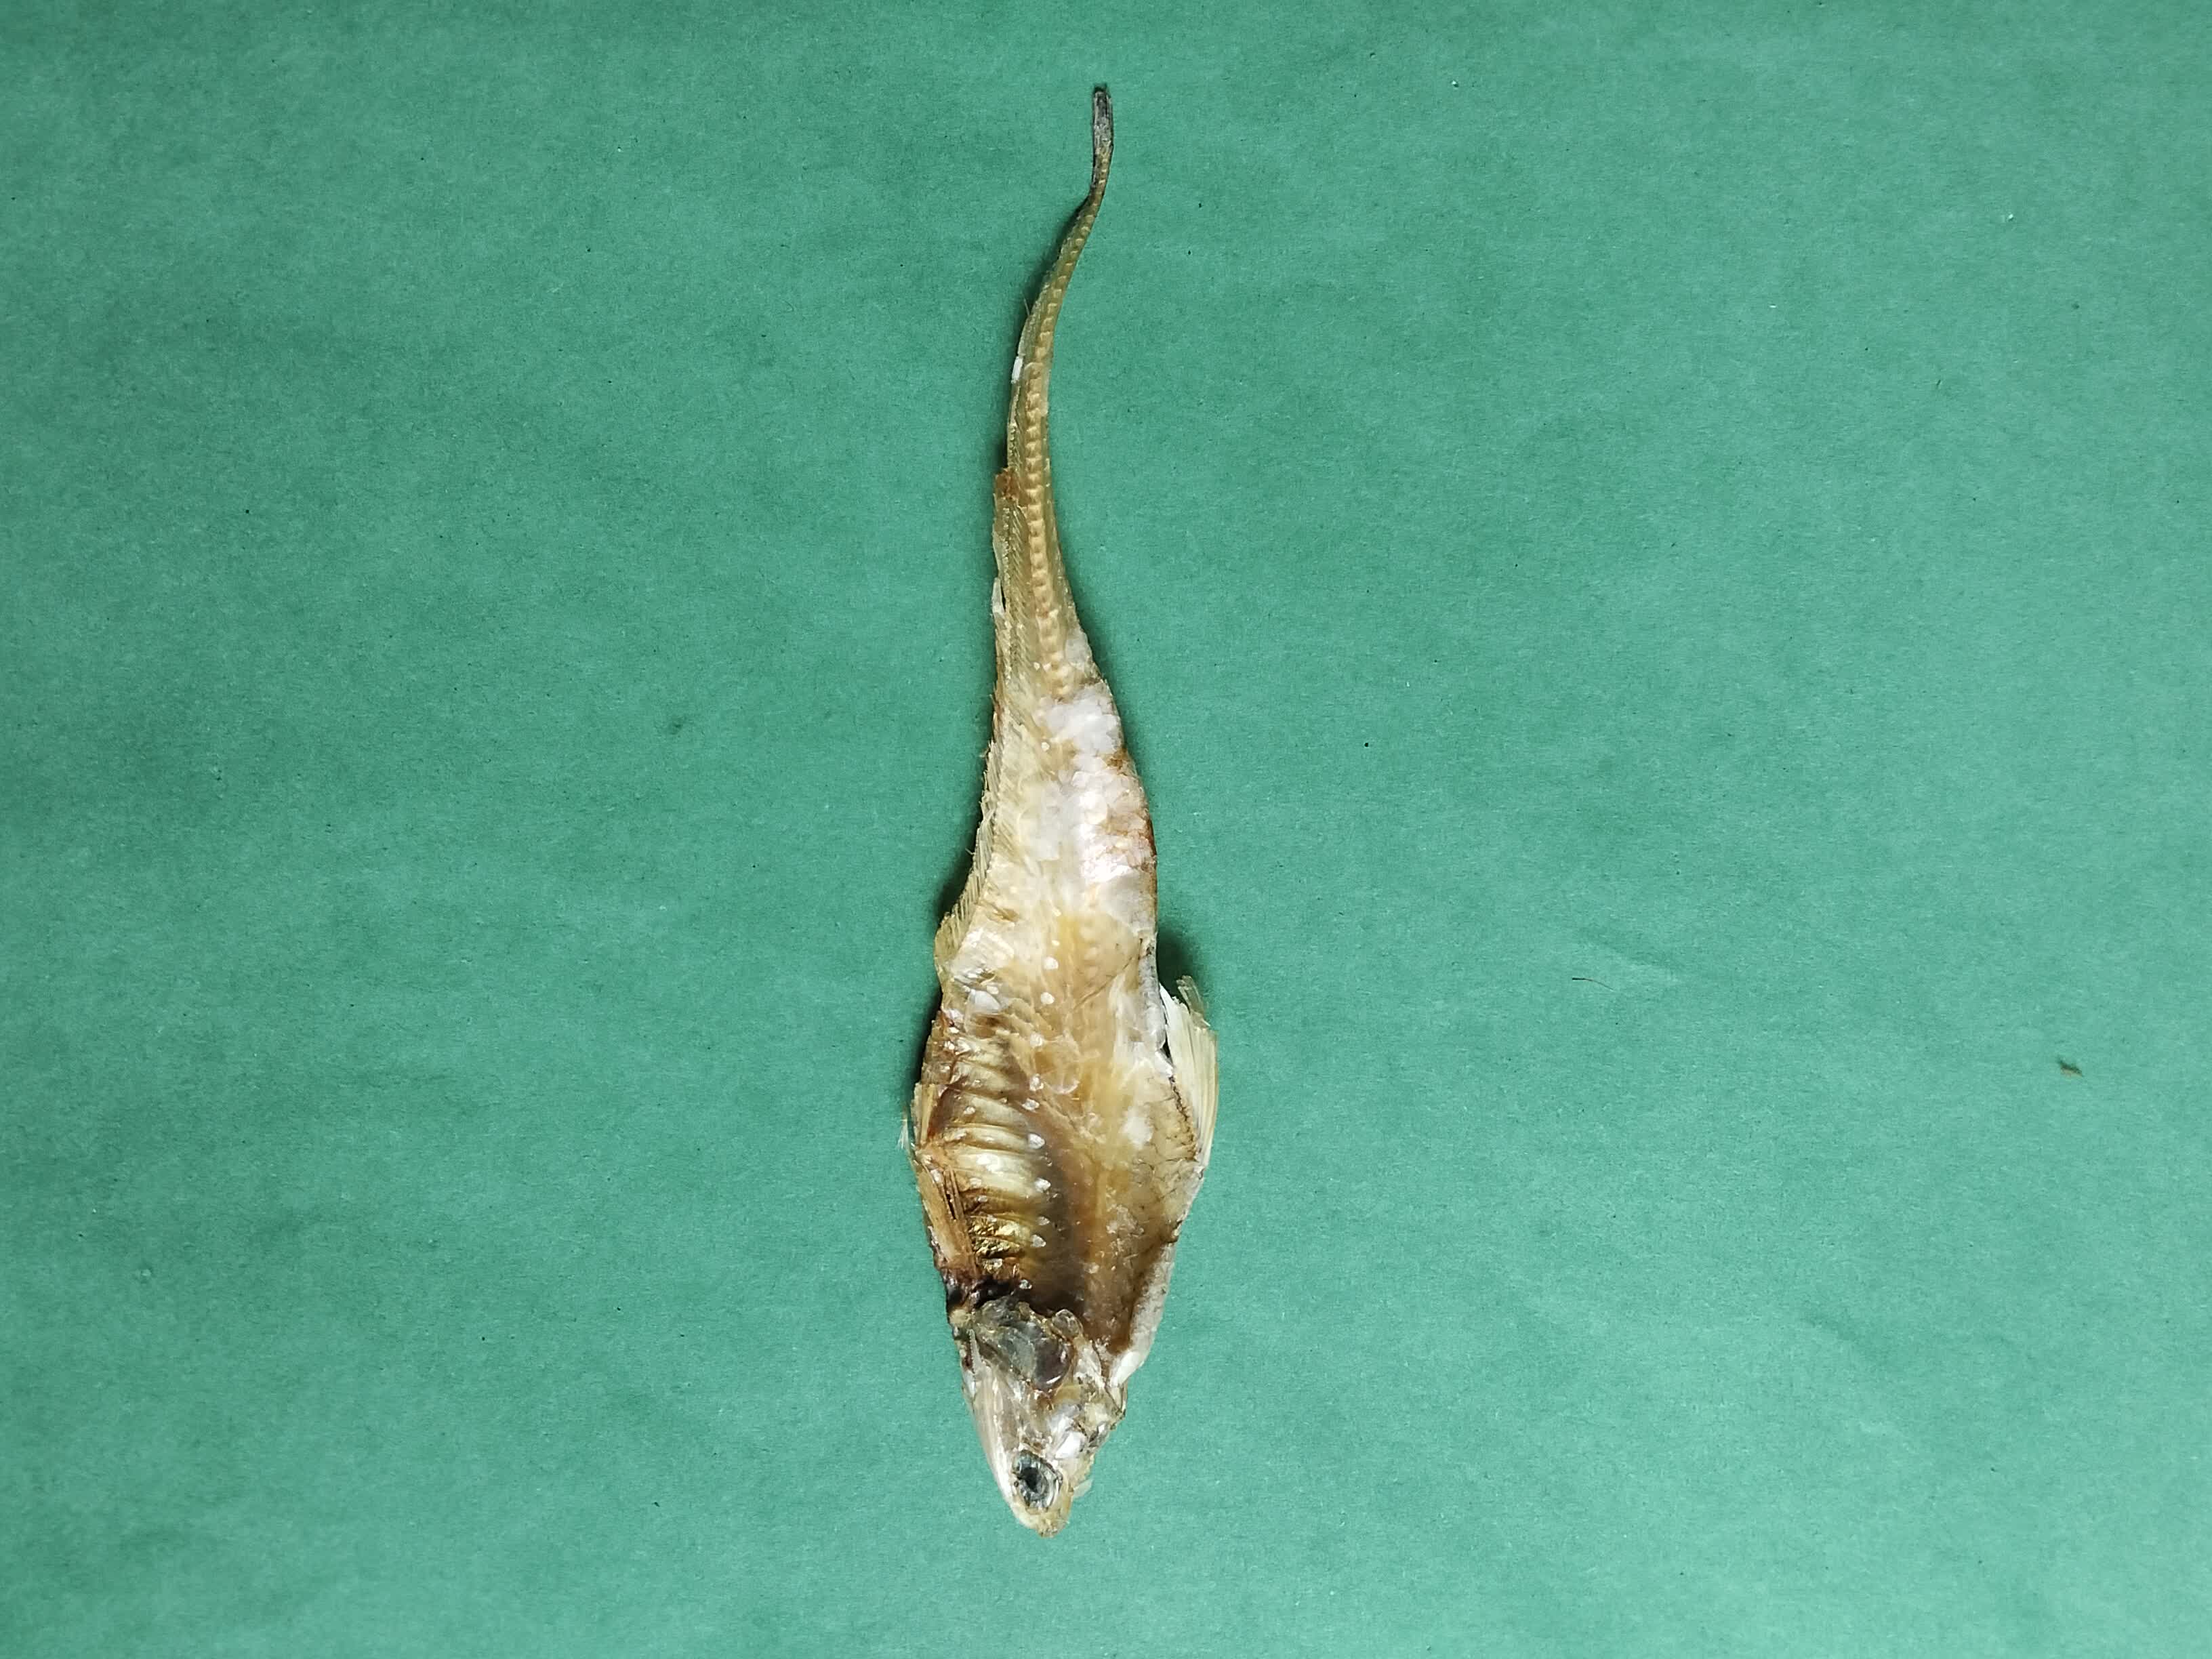
Species: Shundori